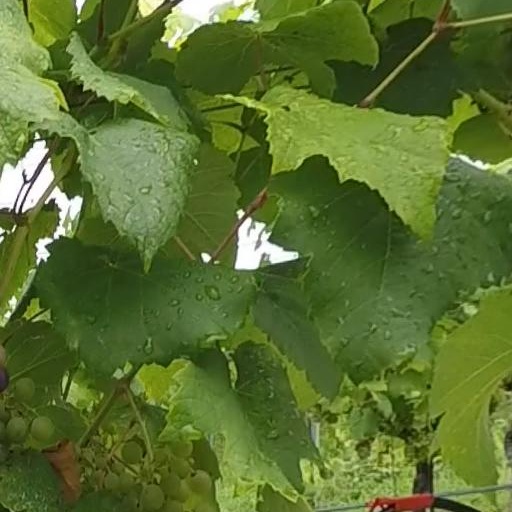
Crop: grape